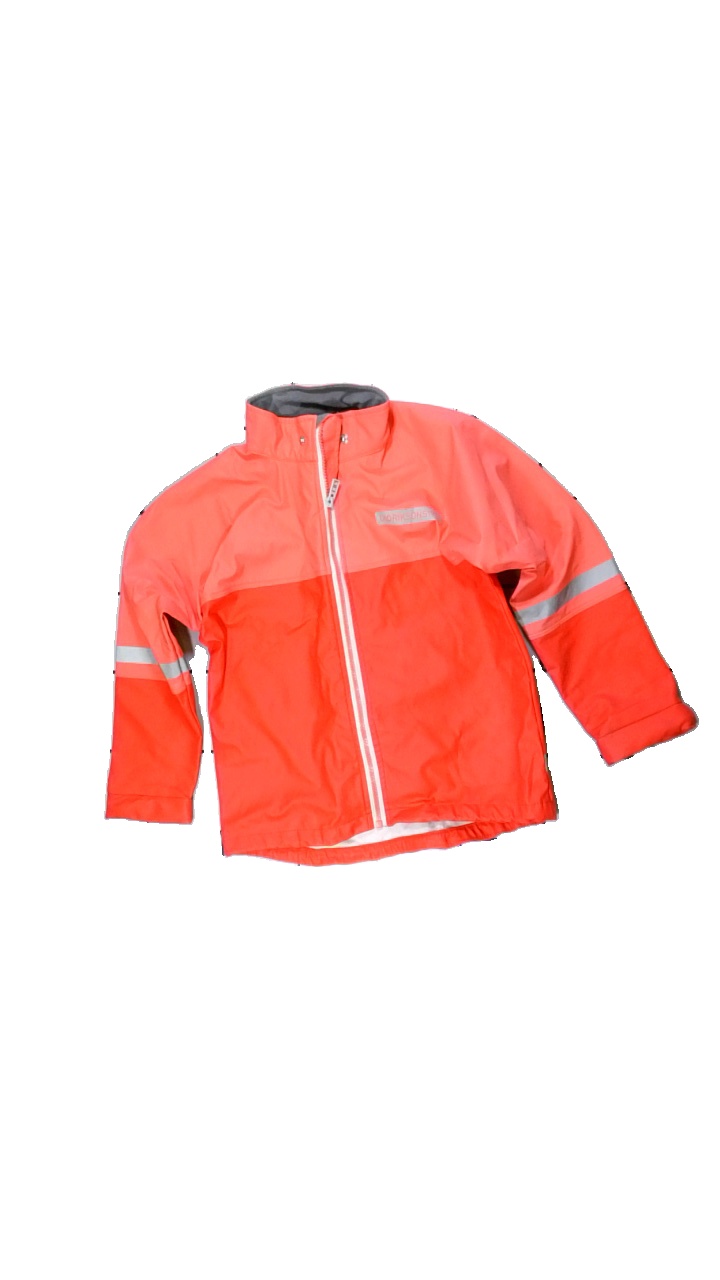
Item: Outerwear (Children)
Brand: Didriksons
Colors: Pink
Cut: Regular
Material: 100% polyester
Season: All
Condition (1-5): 3
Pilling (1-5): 5
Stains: Minor
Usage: Reuse
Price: <50